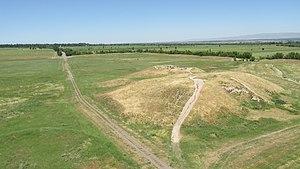
« Routes de la soie : le réseau de routes du corridor de Chang'an-Tian-shan » est un site sériel transfrontalier du patrimoine mondial, réparti sur trois pays asiatiques : Chine, Kazakhstan et Kirghizistan.